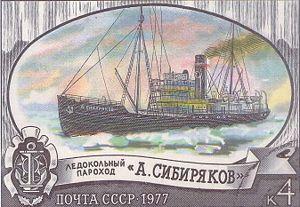
Le brise-glace Sibiriakov est un navire soviétique en service dans l'Arctique russe pendant les années 1930.